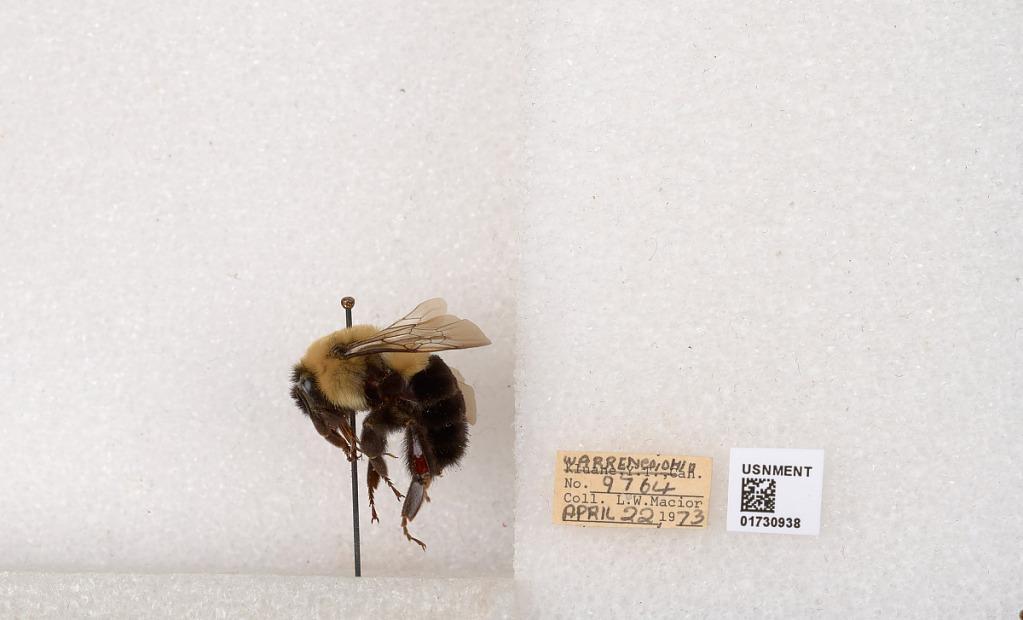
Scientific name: Bombus impatiens Cresson
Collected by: L. Macior
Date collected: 1973-4-22
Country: United States
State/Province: Ohio
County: Warren
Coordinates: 39.4276, -84.1668